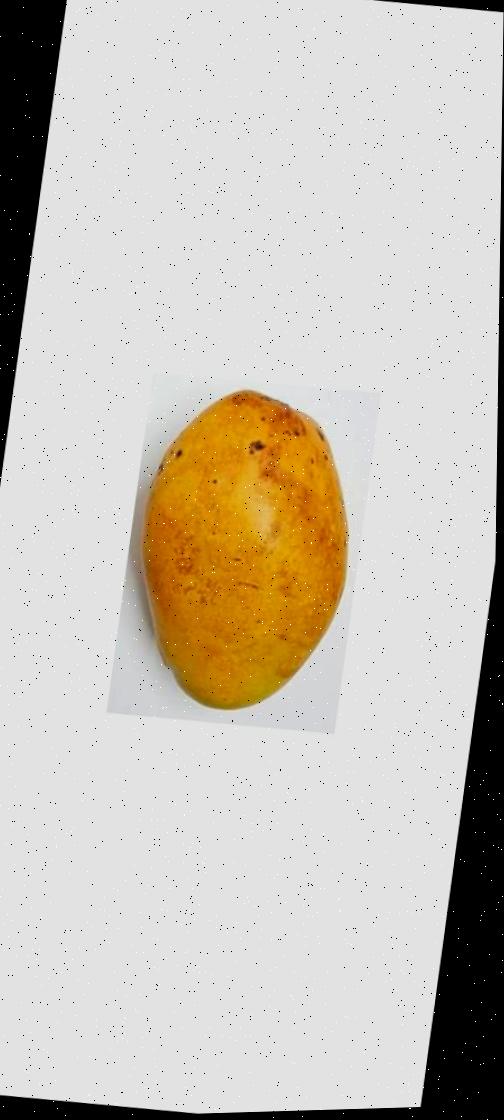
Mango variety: Bari-11